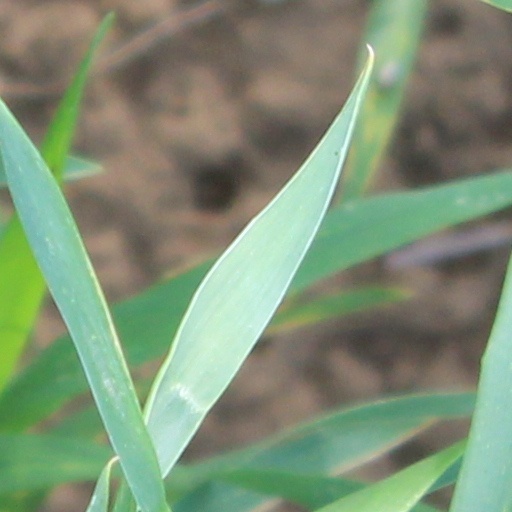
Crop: wheat